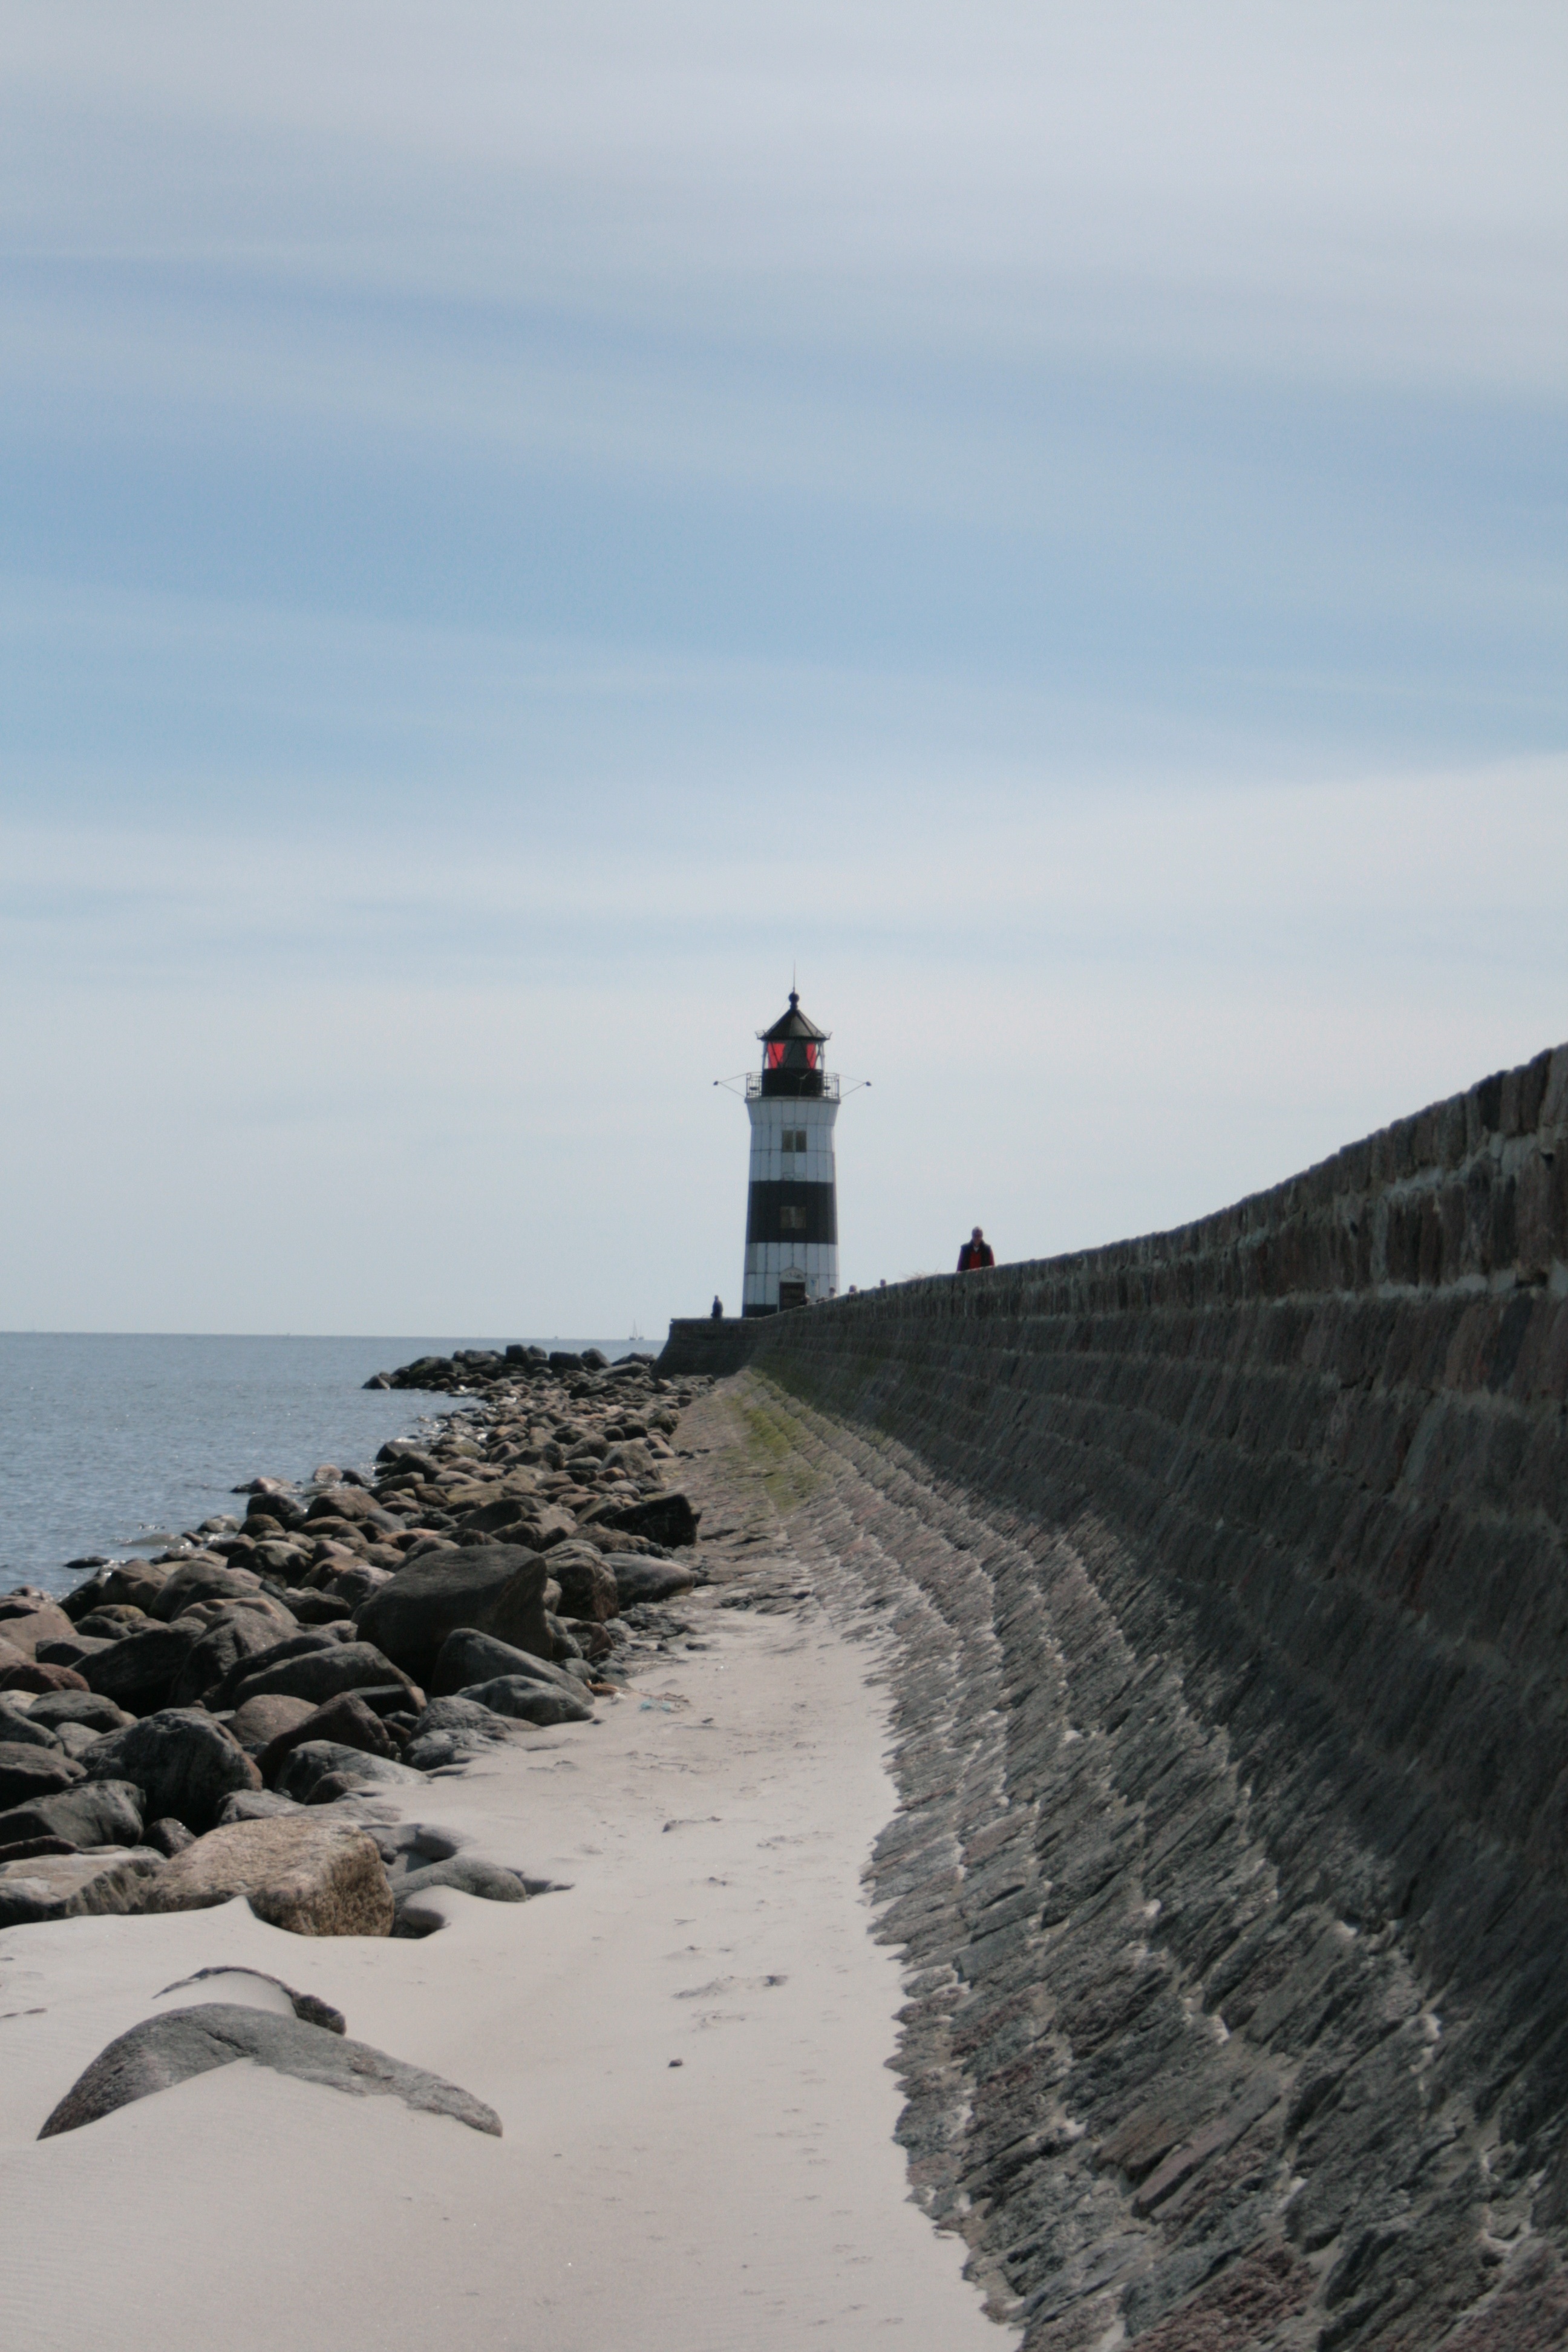
beach, sea, coast, water, sand, ocean, lighthouse, sky, shore, wave, walkway, cliff, cove, tower, bay, terrain, breakwater, kappeln, cape, baltic sea, sand beach, schlei, approximately, maasholm